Cory Aston

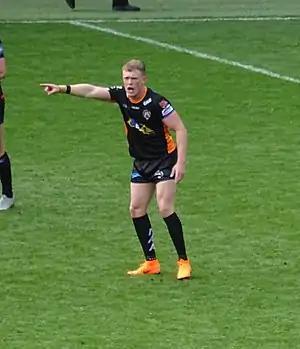
Aston warming up for the Castleford Tigers at Anfield in 2019

Aston joined the London Broncos ahead of the 2020 RFL Championship season.